Stalking horse

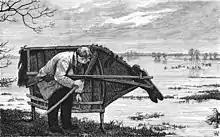
"Approaching the fowl with stalking-horse", an 1875 illustration of a cut-out horse shape used in hunting

The term "stalking horse" originally derived from the practice of hunting, particularly of wildfowl. Hunters noticed that many birds would flee immediately on the approach of humans, but would tolerate the close presence of animals such as horses and cattle. Hunters would therefore slowly approach their quarry by walking alongside their horses, keeping their upper bodies out of sight until the flock was within firing range. Animals trained for this purpose were called "stalking horses". Sometimes mobile hides are used for a similar purpose.